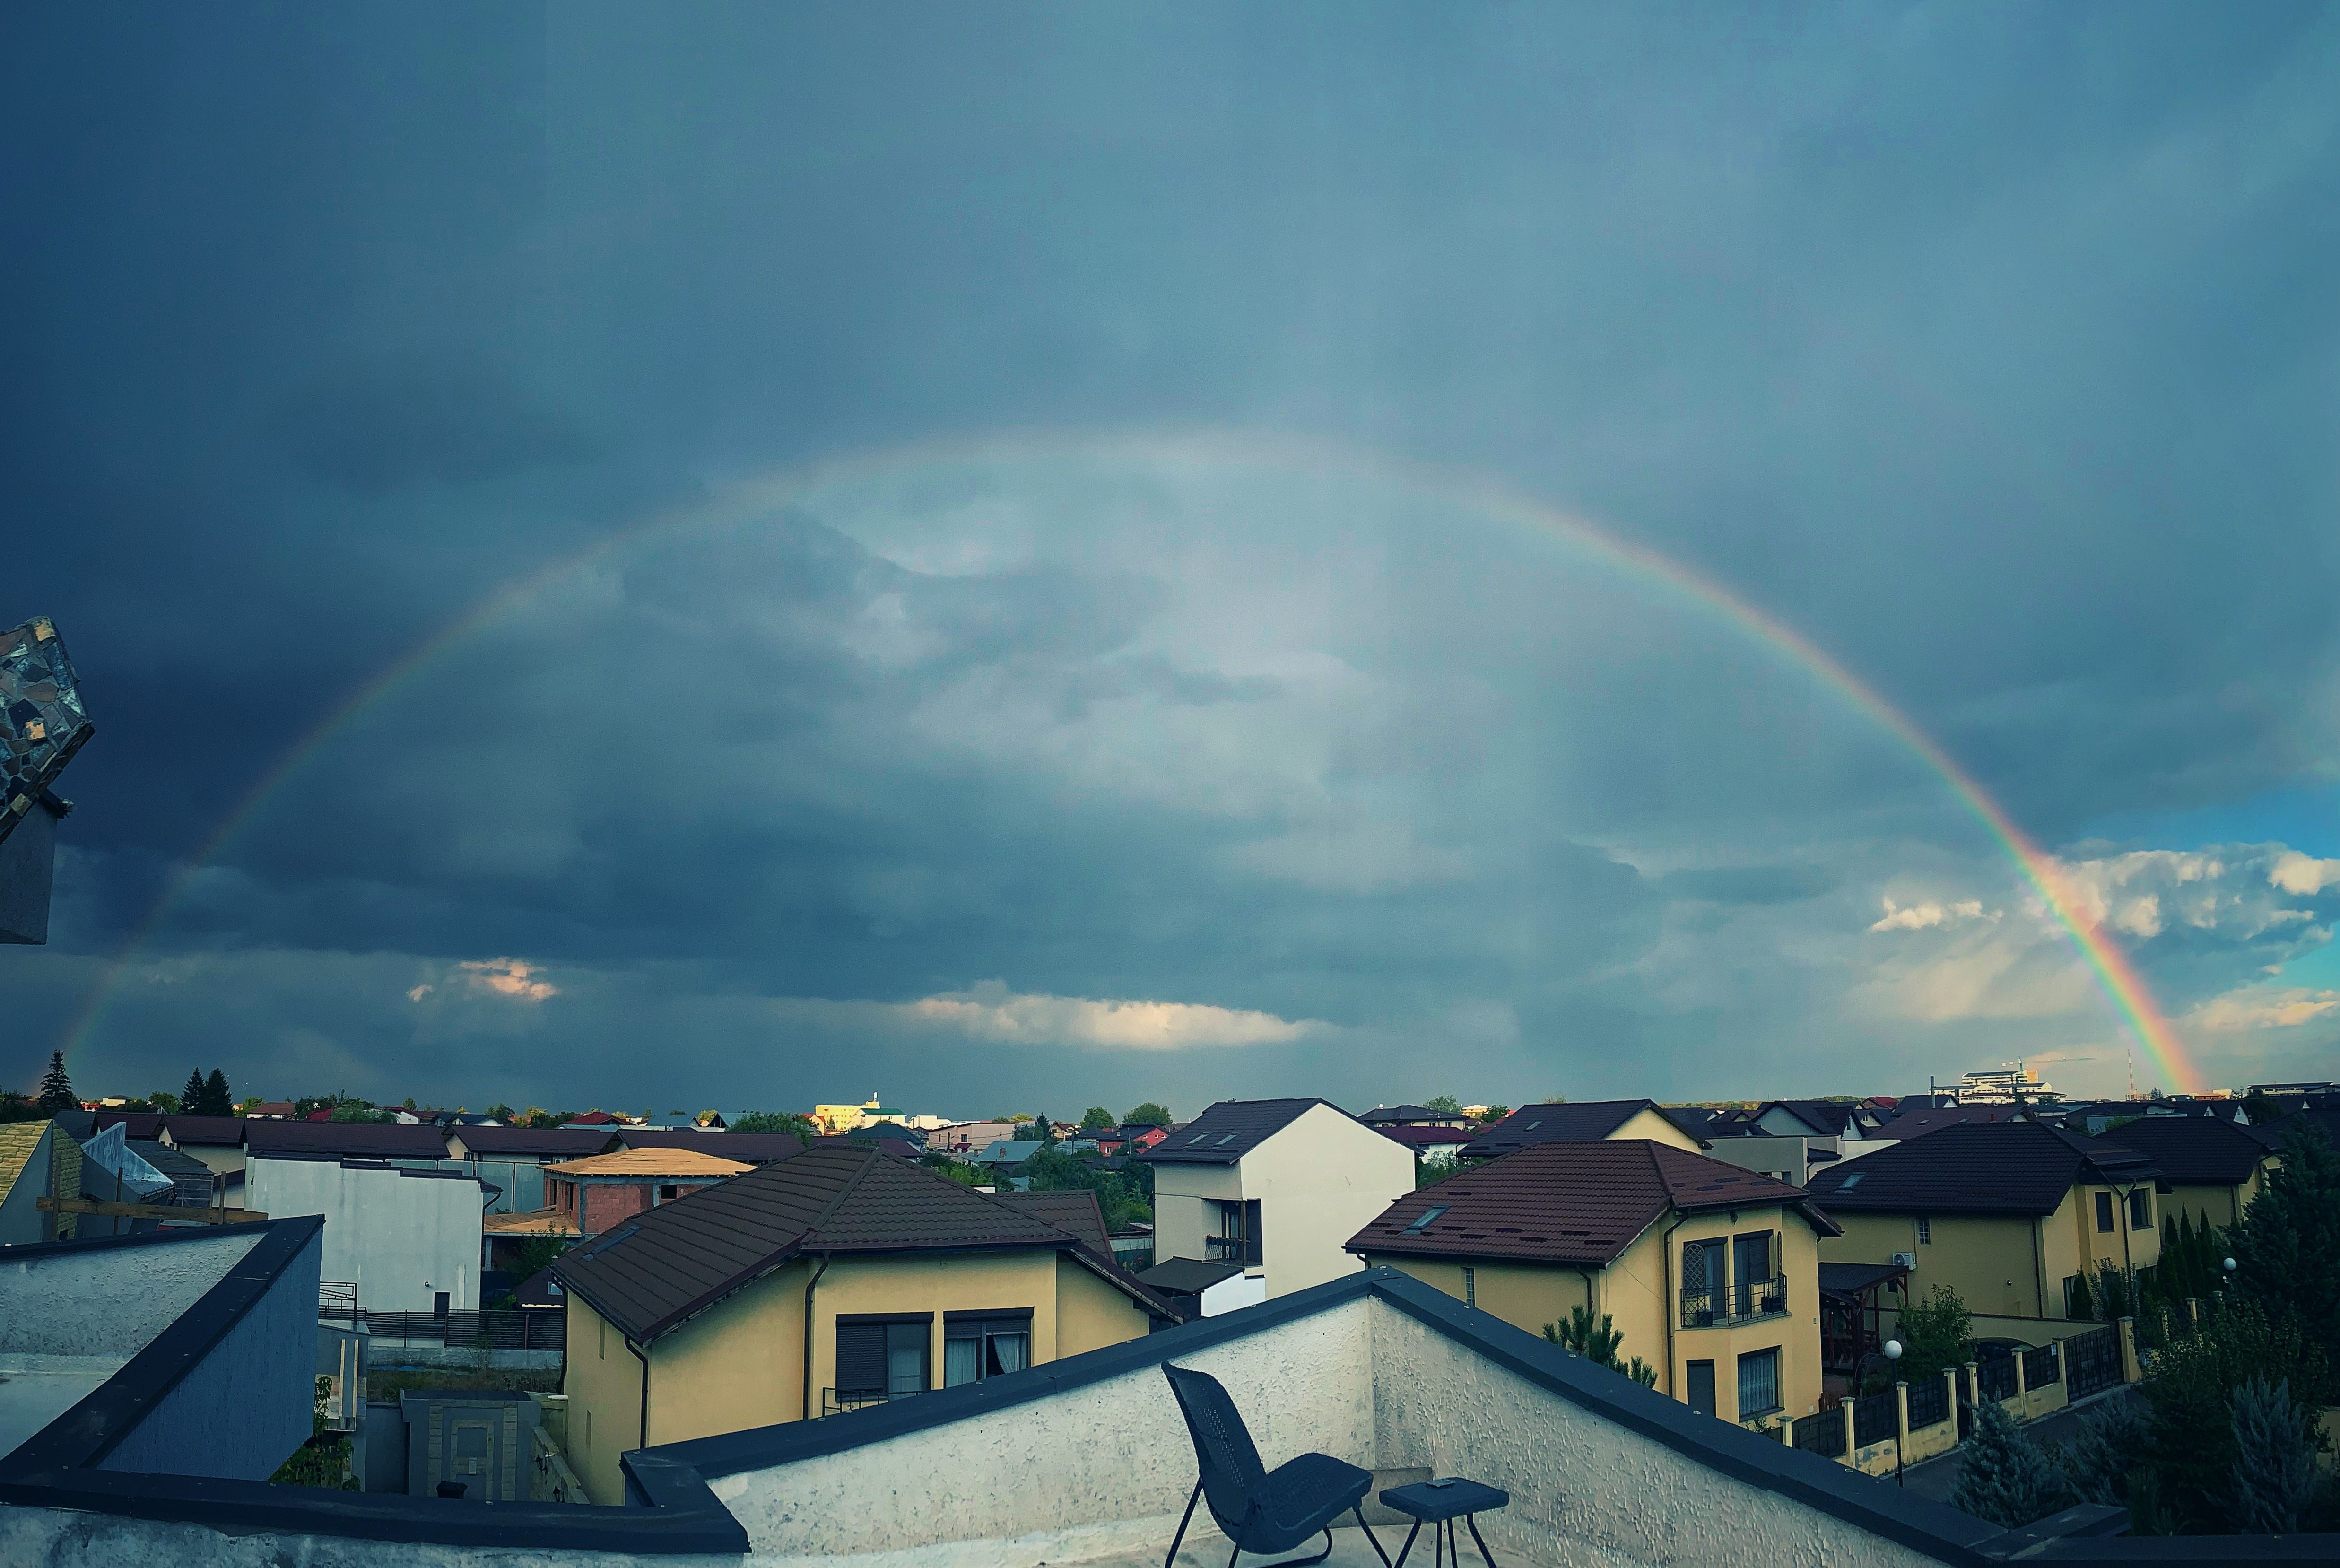
Rainbow Over Rooftop
The image shows a rooftop with a chair and a small table with an ashtray on it. The rooftop overlooks a large city under a rainbow-covered sky.
A long shot shows the rooftop of a house overlooking a large city. The lighting is natural and bright, casting a glow on the elements of the scene and highlighting the details. The gray tones of the clouds contrast with the bright colors of the rainbow, while the muted earth tones of the houses and rooftops add a beautiful touch to the scene. The overall atmosphere is calm and tranquil.
Labels: Nature, Outdoors, Sky, Neighborhood, Chair, Furniture, Architecture, Building, Shelter, House, Housing, Roof, Rainbow, Person, Scenery, Suburb, City, Table, Ashtray, Rooftop
Camera: Apple iPhone XS Max
Lens: iPhone XS Max back camera 4.25mm f/1.8
Aperture: F1.8
Exposure: 1/1350 sec
ISO: 25
Focal length: 4.25